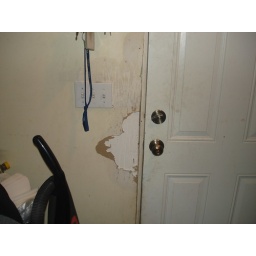
dog damage. all over house like this.